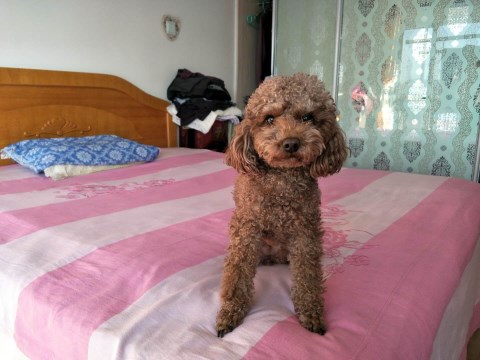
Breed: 7449-n000128-teddy